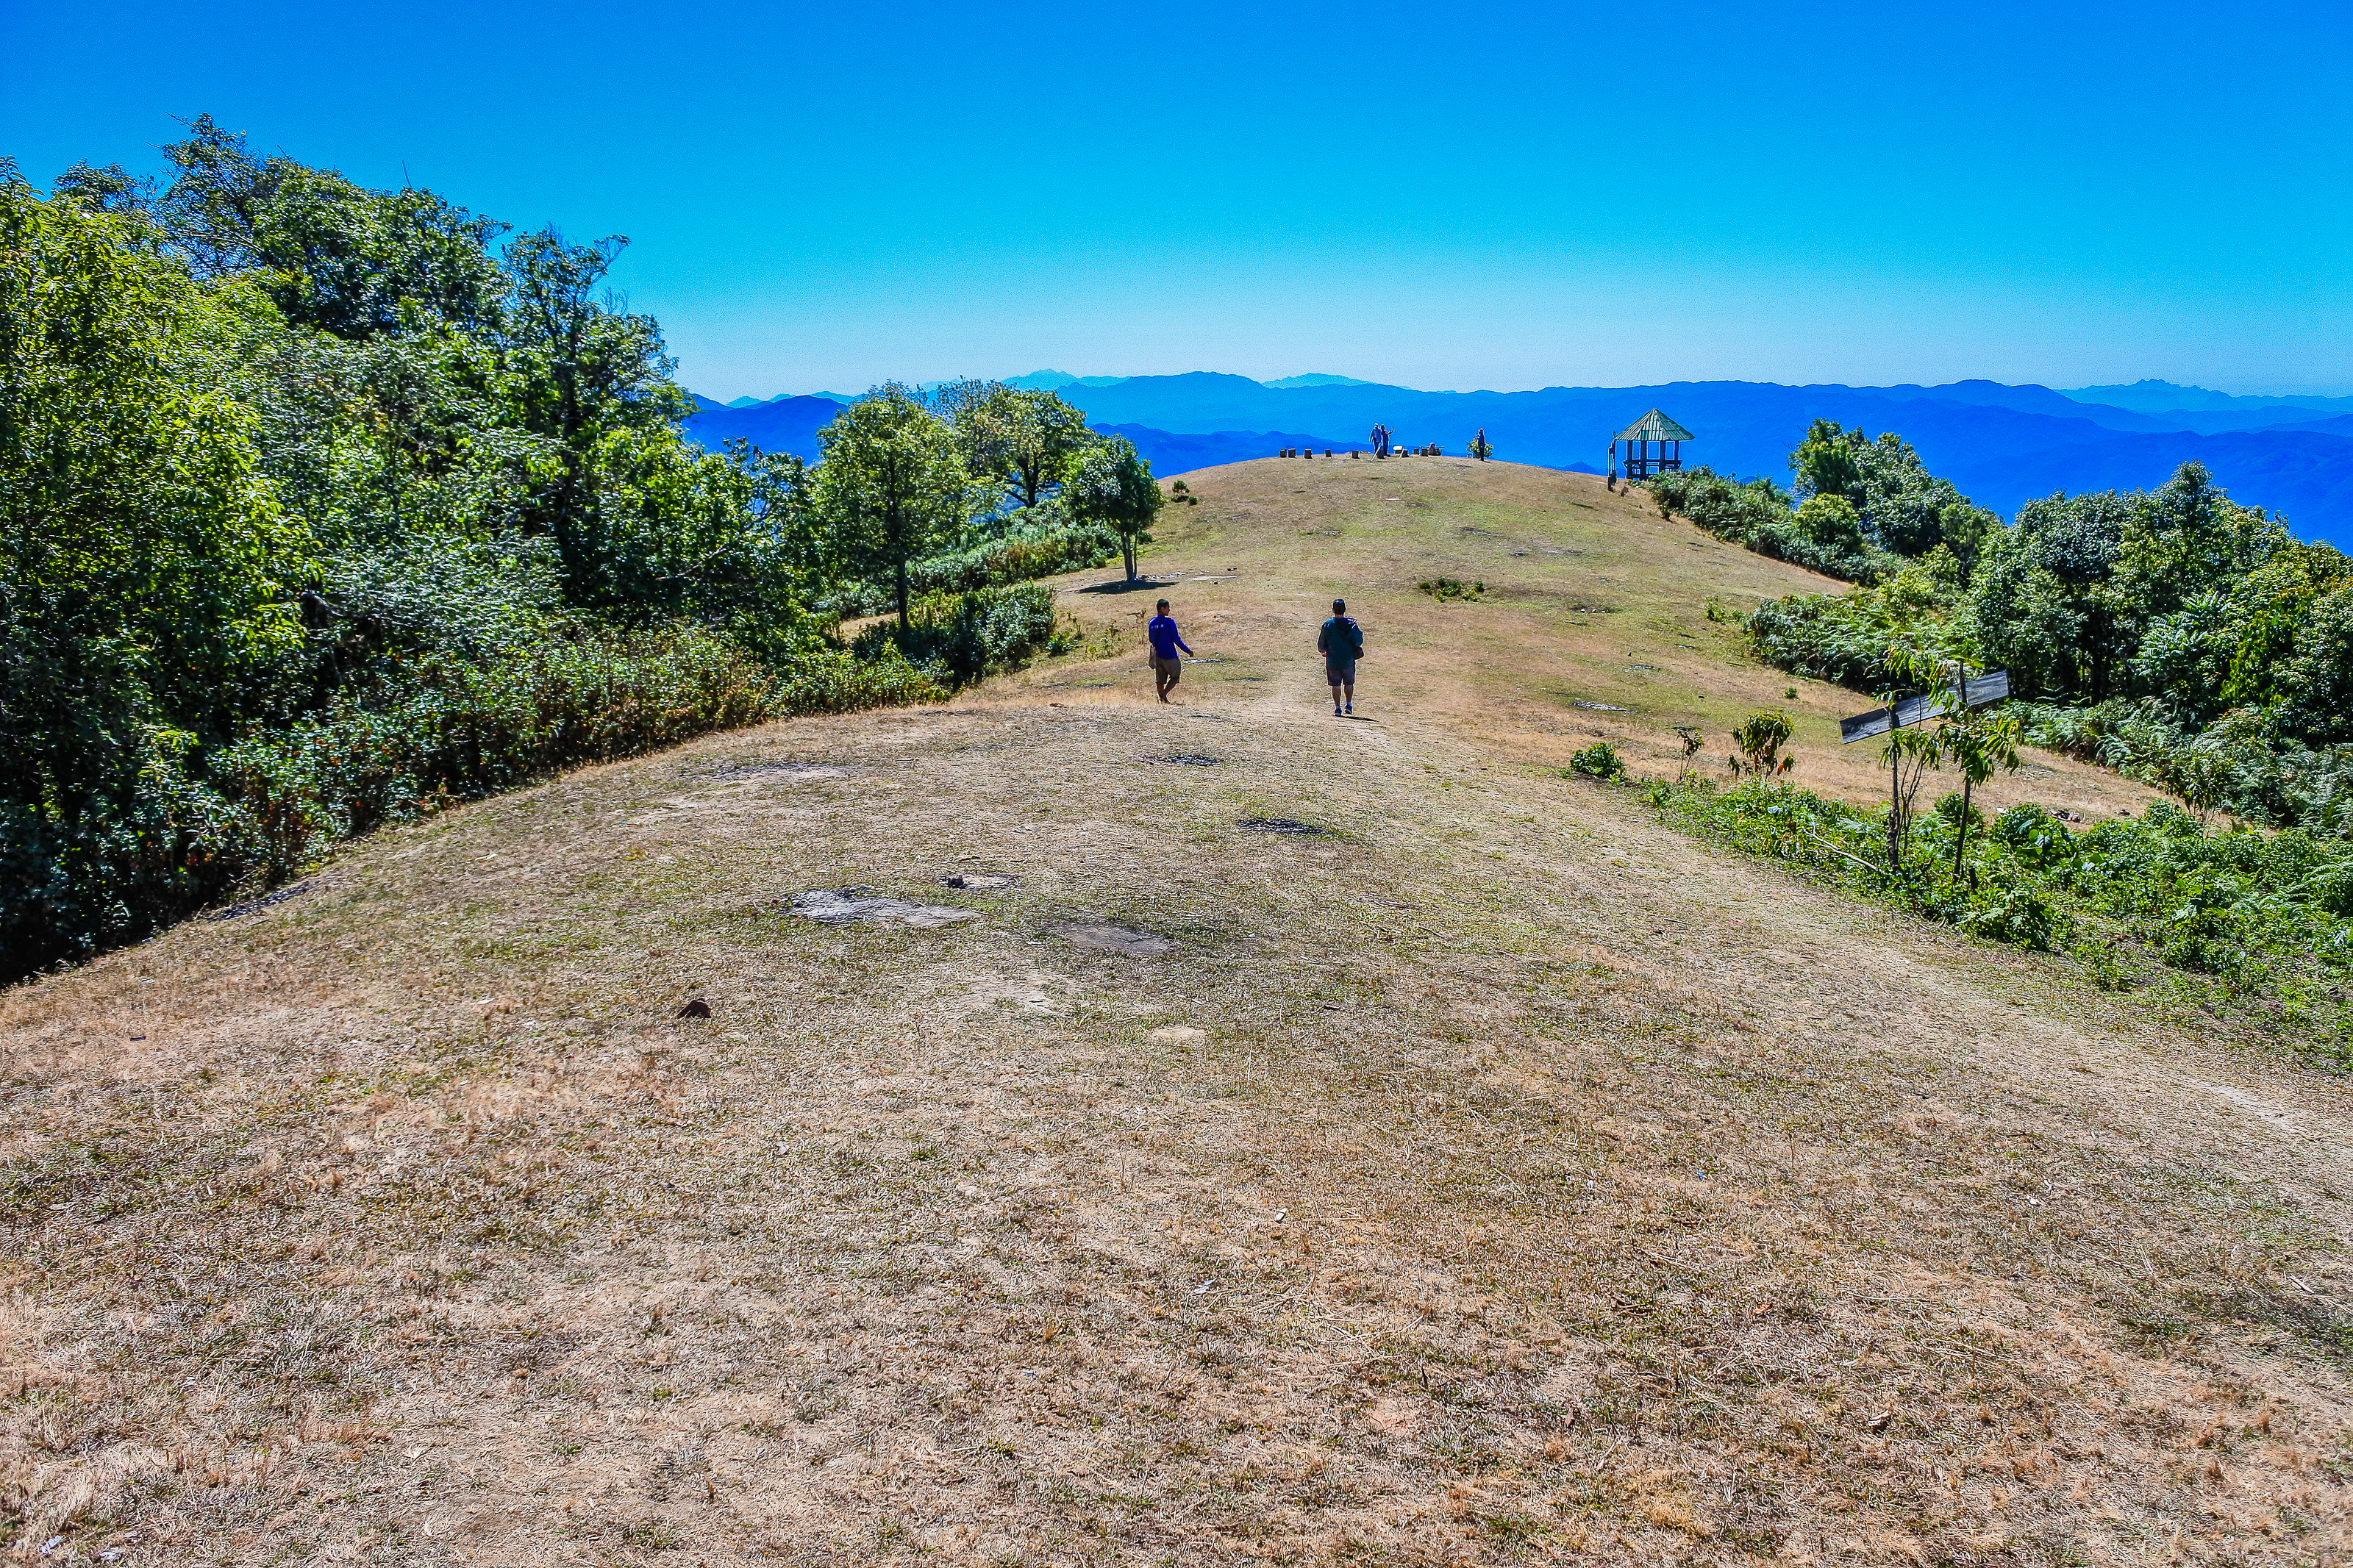
sunrise, beauty, color, dusk, sob, bright, yellow, scenic, sun, summer, scene, cloud, gold, red, beautiful, mountain, view, romantic, weather, season, sunny, mey, sky, viewpoint, wallpaper, nature, heaven, morning, mae hong son, orange, sunlight, outdoors, light, background, vacations, sunset, dawn, evening, travel, colorful, landscape, trail, mountainous landforms, wilderness, ridge, hill, tree, road, dirt road, plant community, photography, state park, chaparral, rock, grass, national park, soil, fell, path, grassland, thoroughfare, adventure, forest, mountain range, vehicle, nonbuilding structure, terrain, tourism